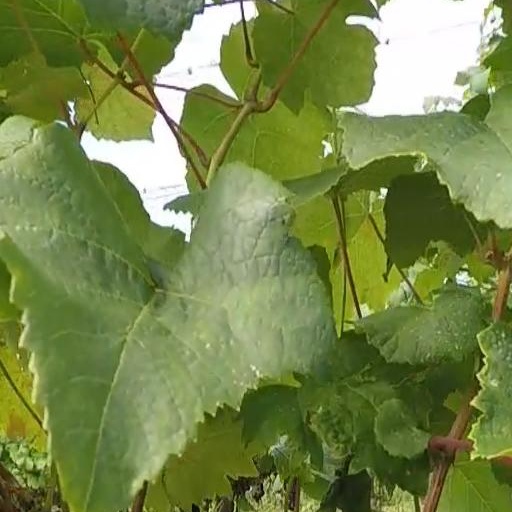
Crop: grape